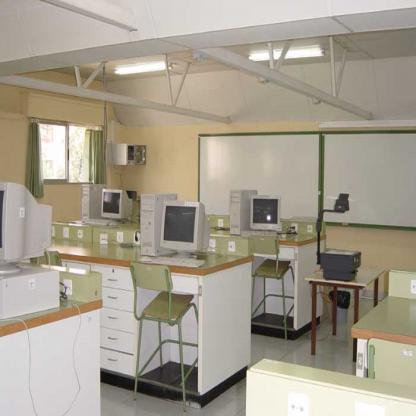
Scene: Indoor